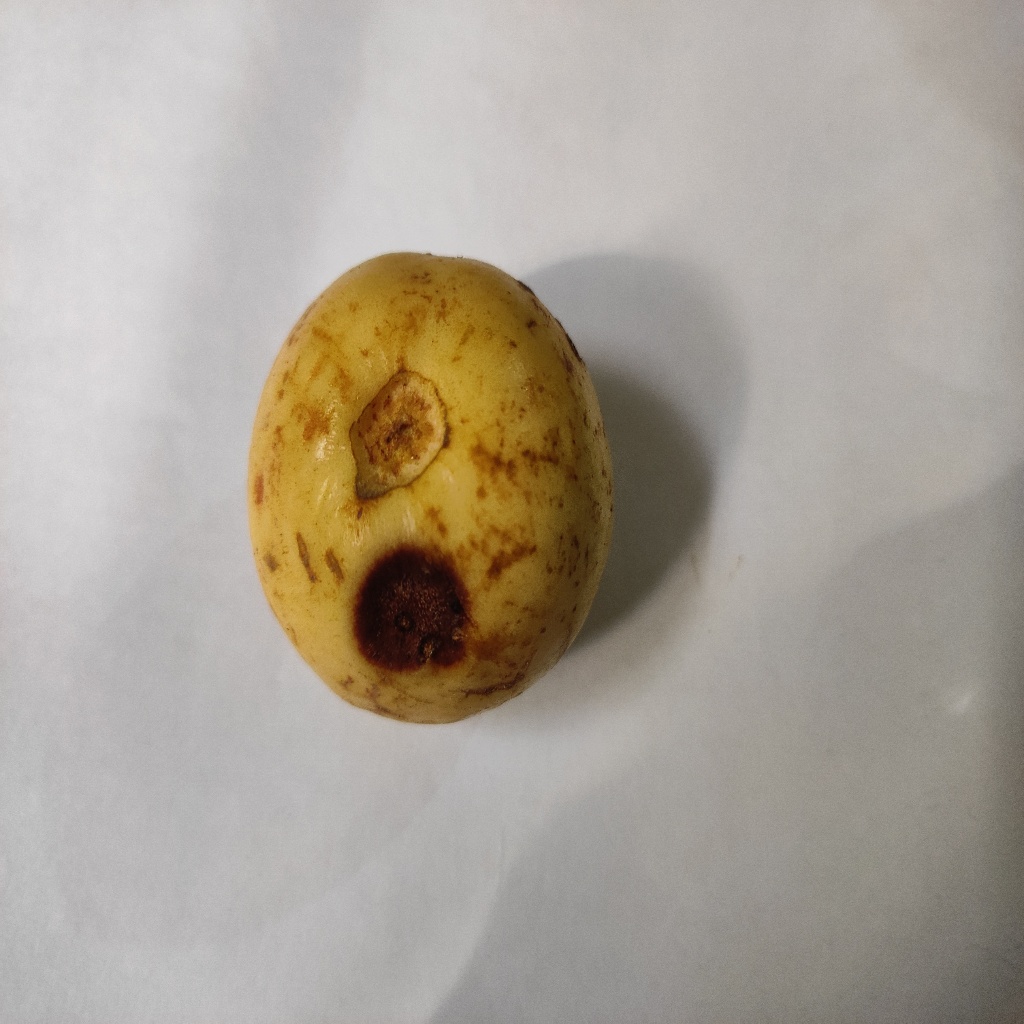
Crop: guava
Quality class: Defect